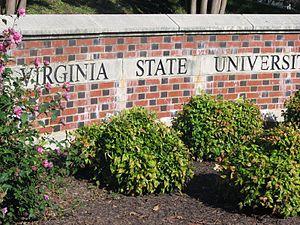
L'université d'État de Virginie est une université américaine située à Ettrick dans l'État de Virginie.